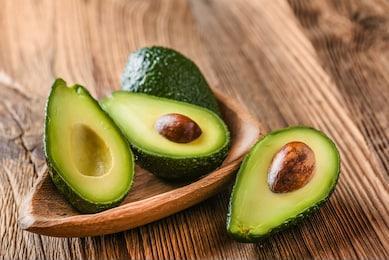
Label: avocado